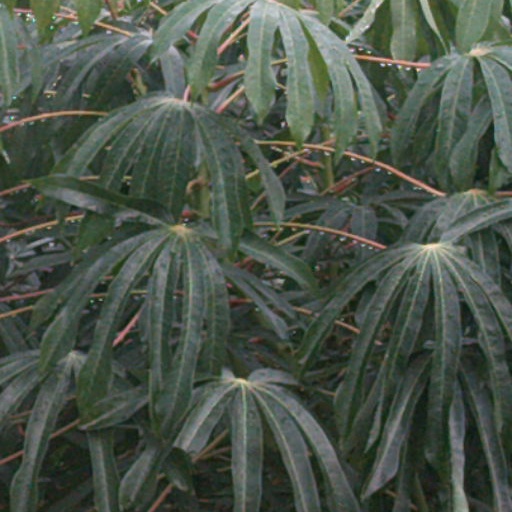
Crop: cassava